Puebla (city)

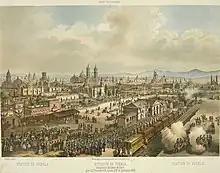
Puebla City in 1869. Lithograph of the new railway station.

From 1931 until the end of the 20th century, growth of the city spurred the absorption of the municipalities of Ignacio Mariscal, San Felipe Hueyotlipan, Resurreccion, San Jeronimo Caleras, San Miguel Canoa and San Francisco Totimehuacán into the city. In 1950, by decree of the state congress, the city received the title of Heroica Puebla de Zaragoza. In 1977, the federal government declared the city a Zone of Historical Monuments. In 1987, the historic centre of Puebla was declared a World Heritage Site by UNESCO.